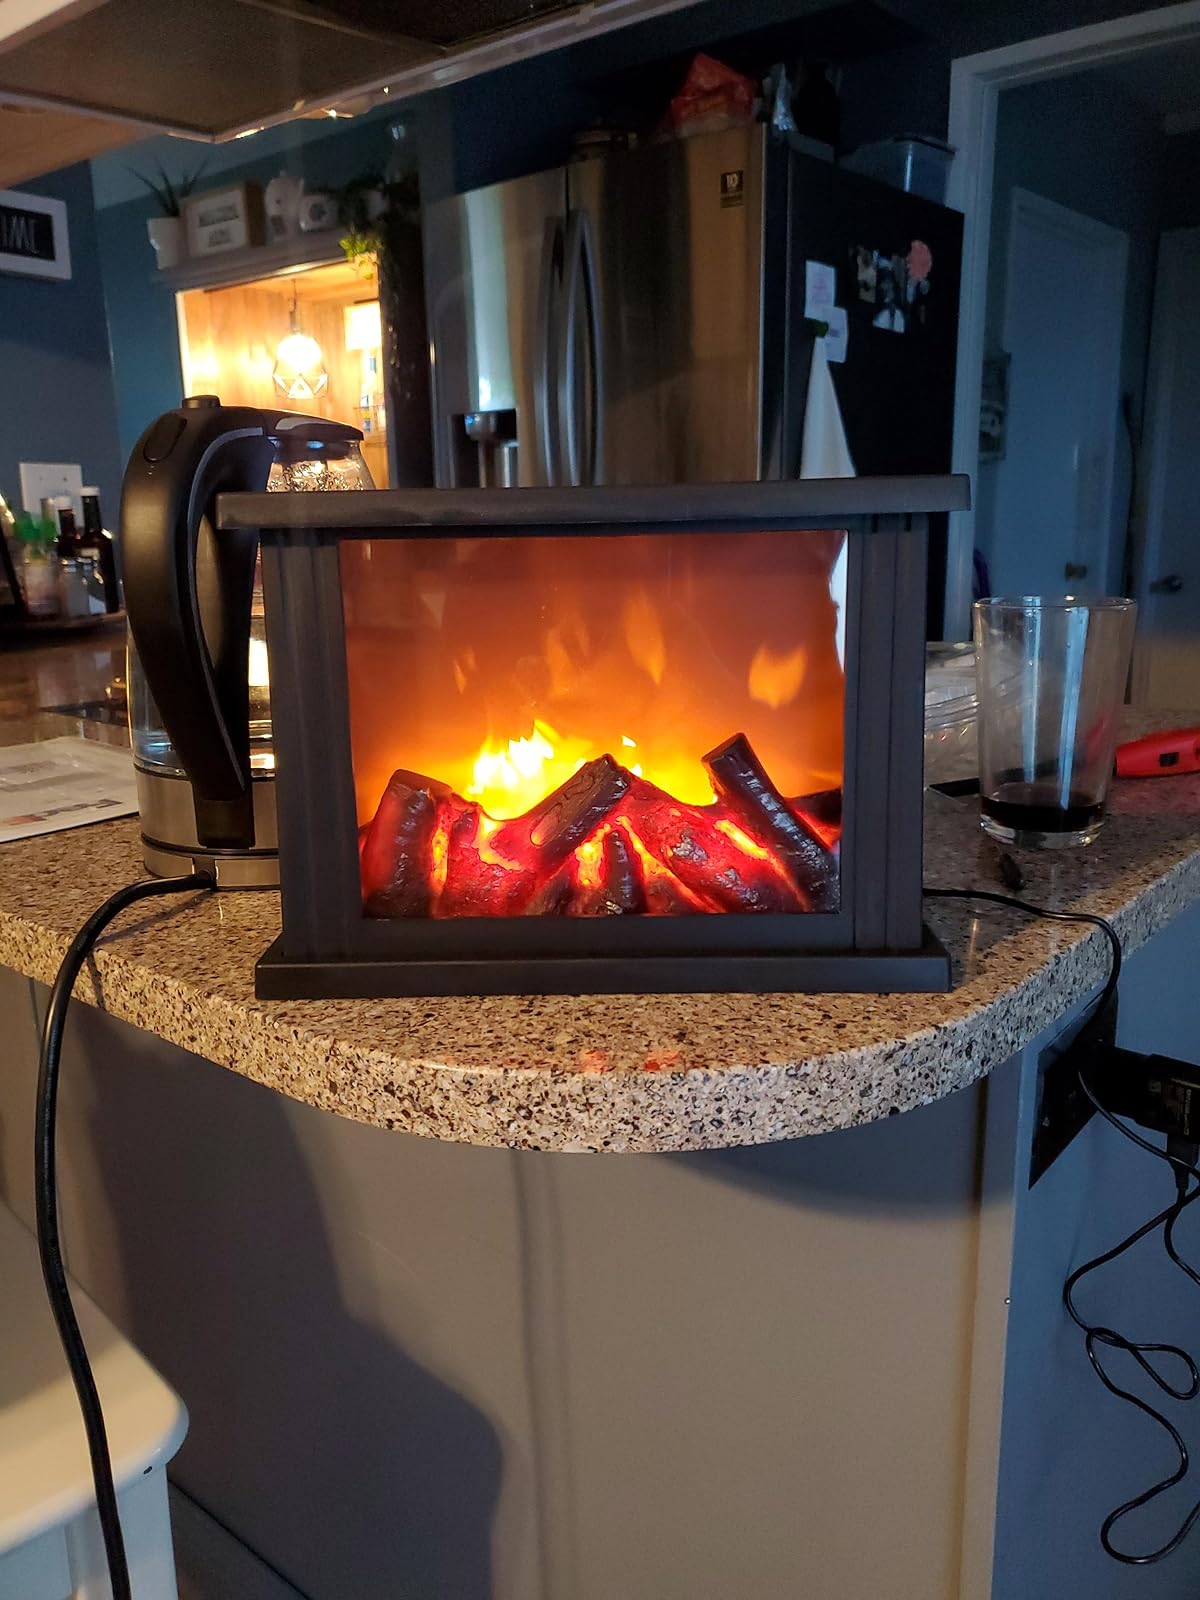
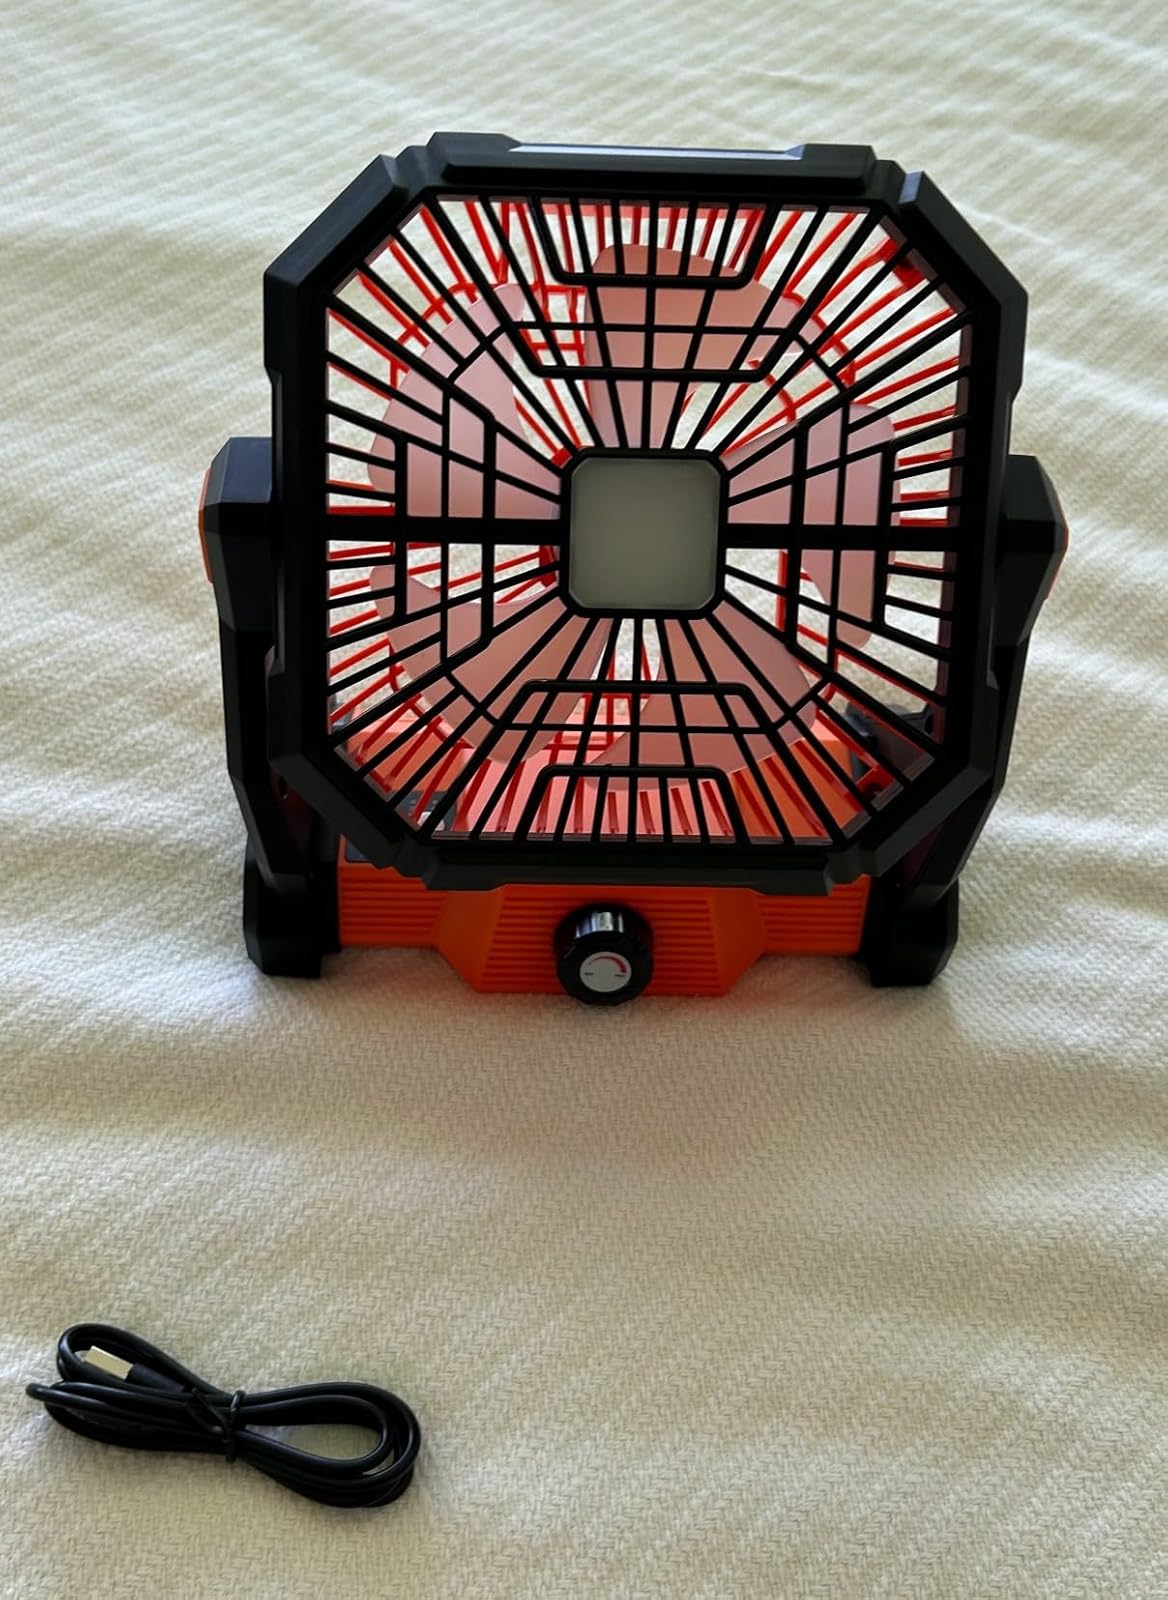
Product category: lantern
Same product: no